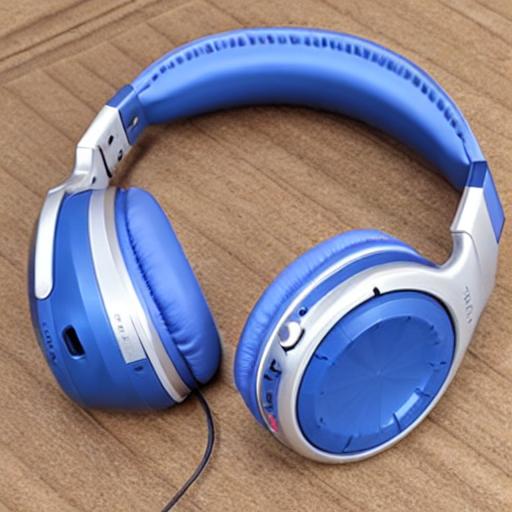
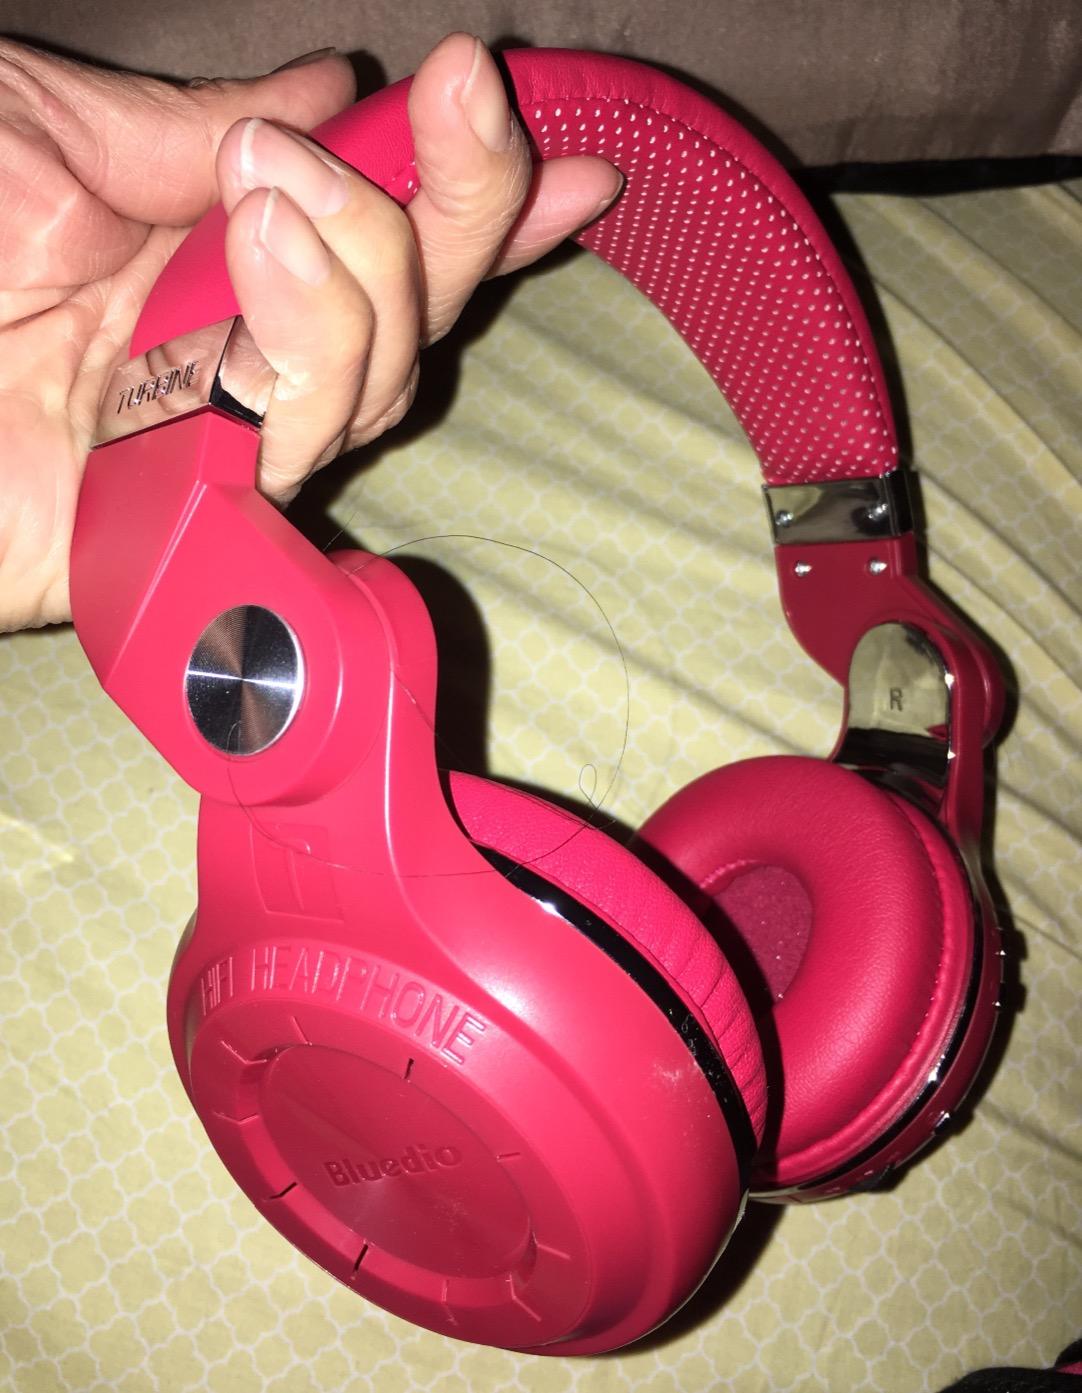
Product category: headphones
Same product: no